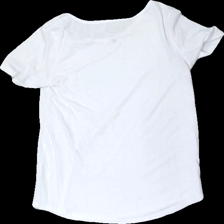
View: back
Type: T-shirt
Category: Ladies
Brand: Not in the list
Brand text on label: Basic U
Colors: White
Material: 55% polyester, 45% cotton
Cut: Regular, C-collar
Size: S
Season: All
Stains: Minor
Price range: <50
Recommended usage: Export
Comment: washed out